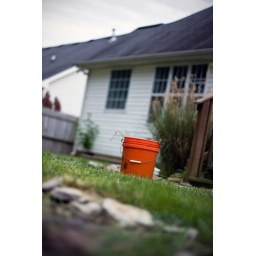
A view from one of my flower beds...The orange bucket of doom - the one I carry around when pulling weeds.